Permude

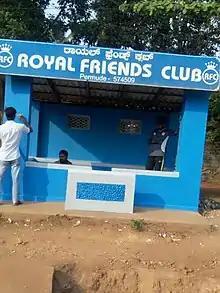
Permude (Rasal) Bus Stand.

Permude is a village (panchayat) located in the Mangalore taluk, Dakshina Kannada district, in Karnataka state, India. The name, "Permude", derived from "Perda Mudde" (Tulu Language), is a reference to the milk that was once locally produced in large quantities. Permude is located approximately 360 kilometers from the state capital, Bangalore. Nearby villages include Bajpe and Kinnigoli. According to 2011 census information, Permude's location code or village code is 617478. The village comprises an area of 742.69 hectares. Permude falls under the Mangalore Special Economic Zone (MSEZ).